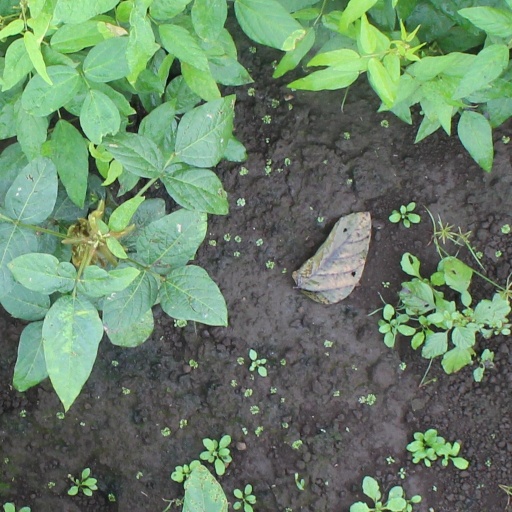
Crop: soybean